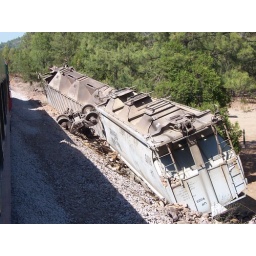
Even more exciting was looking down from the first bridge and seeing a derailed freight train in the ravine below.